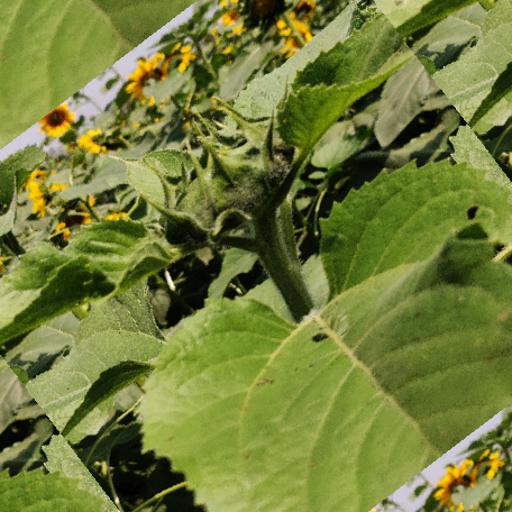
Label: Fresh_leaf